Gorham Manufacturing Company

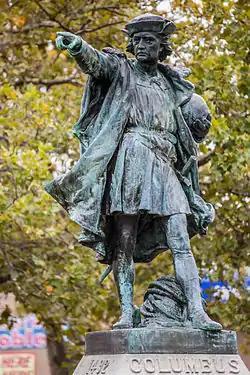
"Christopher Columbus," 1892/1893

In the early 1880s Gorham began casting ecclesiastical items, such as lecterns and in 1889 the cast its first statue, "The Skirmisher" by Frederick Kohlhagen, located at Gettysburg National Military Park.